The Secret of Bombay

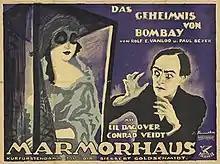

The Secret of Bombay is a 1921 German silent adventure film directed by Artur Holz and starring Conrad Veidt, Lil Dagover and Hermann Böttcher. It was shot at the Babelsberg Studios in Berlin. It premiered at the Marmorhaus in Berlin on 6 January 1921.